Defense Supply Center, Richmond

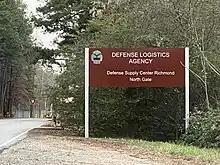
The North Gate of the Defense Supply Center, Richmond

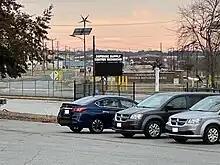
The Defense Supply Center, Richmond

Defense Supply Center, Richmond, or DSCR, serves as the Aviation Demand and Supply Chain manager for the Defense Logistics Agency. It is located on the I-95 corridor in Chesterfield County, Virginia in the Southside area of the Greater Richmond Region. The installation comprises that was the Bellwood farm and was opened in 1942. Originally activated as the Richmond General Depot, the site was later renamed the Richmond Armed Service Forces Depot, which became the Richmond Quartermaster Depot.